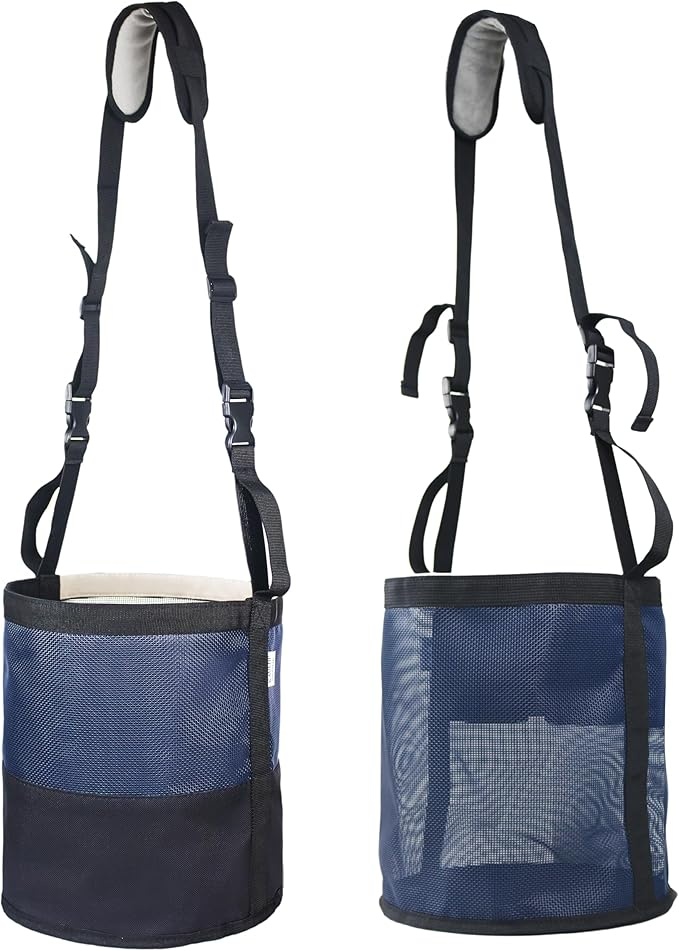
Heavy-Duty Horse Feed Bags - with Adjustable Strap, Comfort Neck & Nose Pads, and Double Waterproof Bottom Mesh (2-Pack) (Blue+Blue)
About This Suitable for older horses and can also be used to feed horse snacks individually. No-waste lip can keep the eating process neat when the horses puting their heads up. The feedbags with an adjustable strap, a comfort neck pad, and a nose pad.There is also an extra adjustable strap so that it can be replaced when necessary. 1200D Double-layer waterproof nylon bottom and Heavy Duty Mesh with reinforced stitching. The horse feed bags feature quick-release buttons on both sides, making them extremely convenient to use whether you're left-handed or right-handed. The package contains 2 pieces of Feedbag for horses.Medium size 10 x 10.5 inches (D x H)
Brand: Kaulhp
Category: Animals & Pet Supplies > Pet Supplies > Pet Food Containers